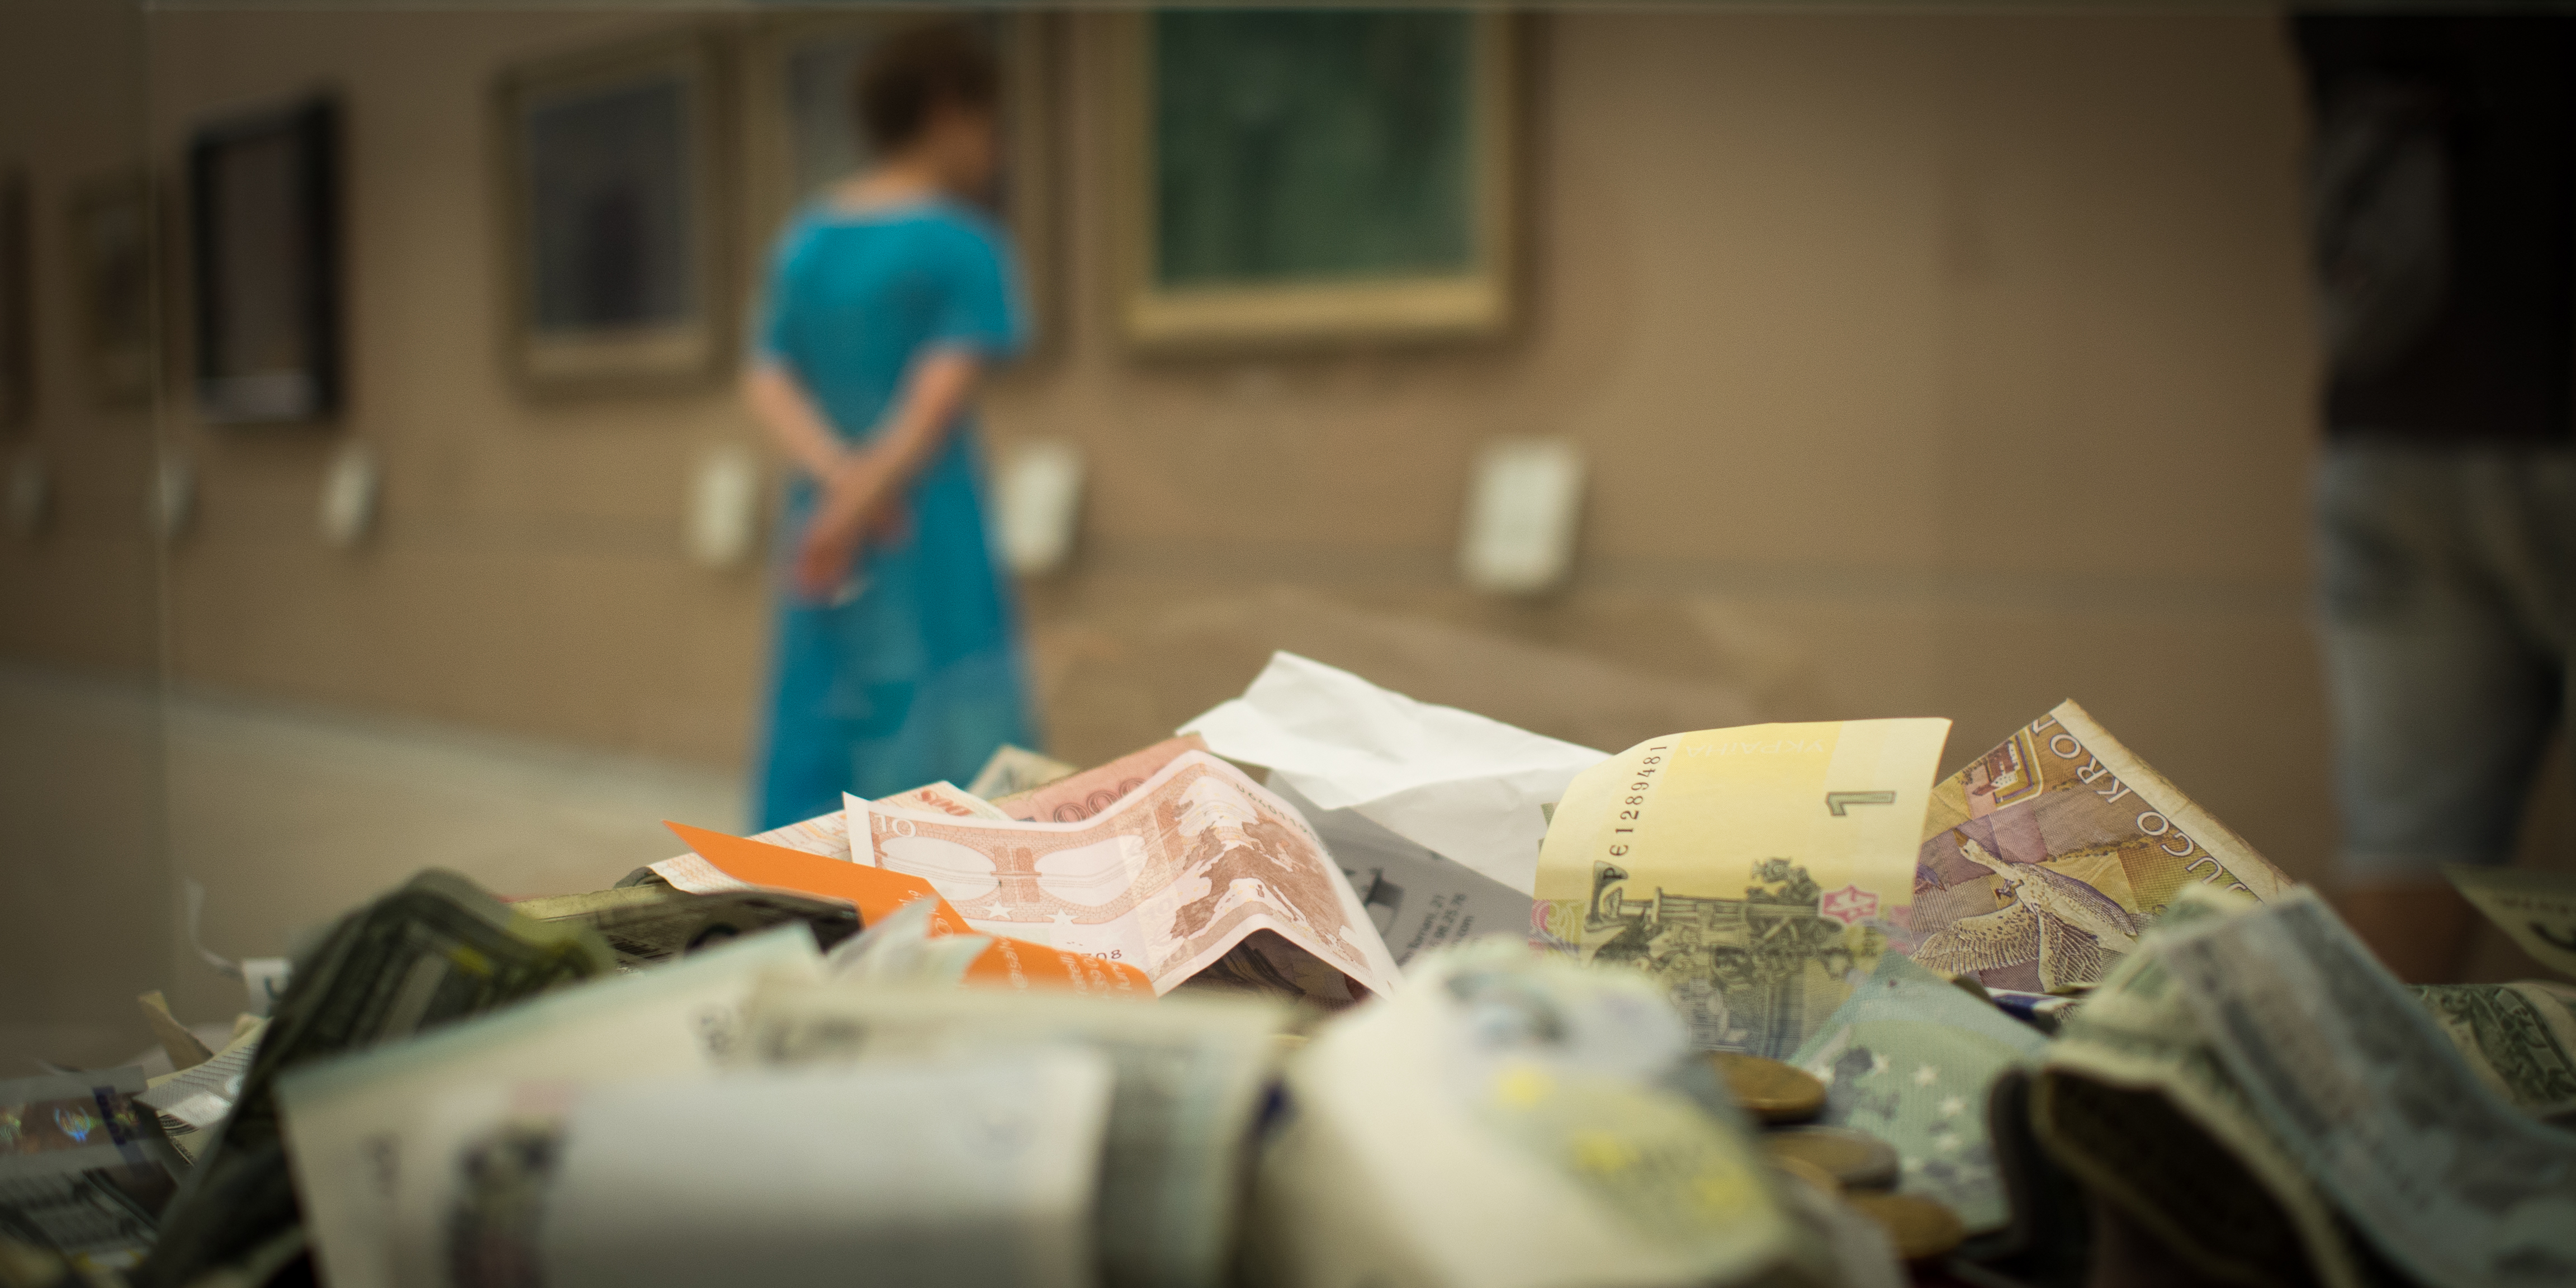
white, street, photography, ebook, color, training, black, streetphotography, flickr, art, thomas, video, olympus, omd, fuji, leica, monochrom, leuthard, hcb, thomasleuthard